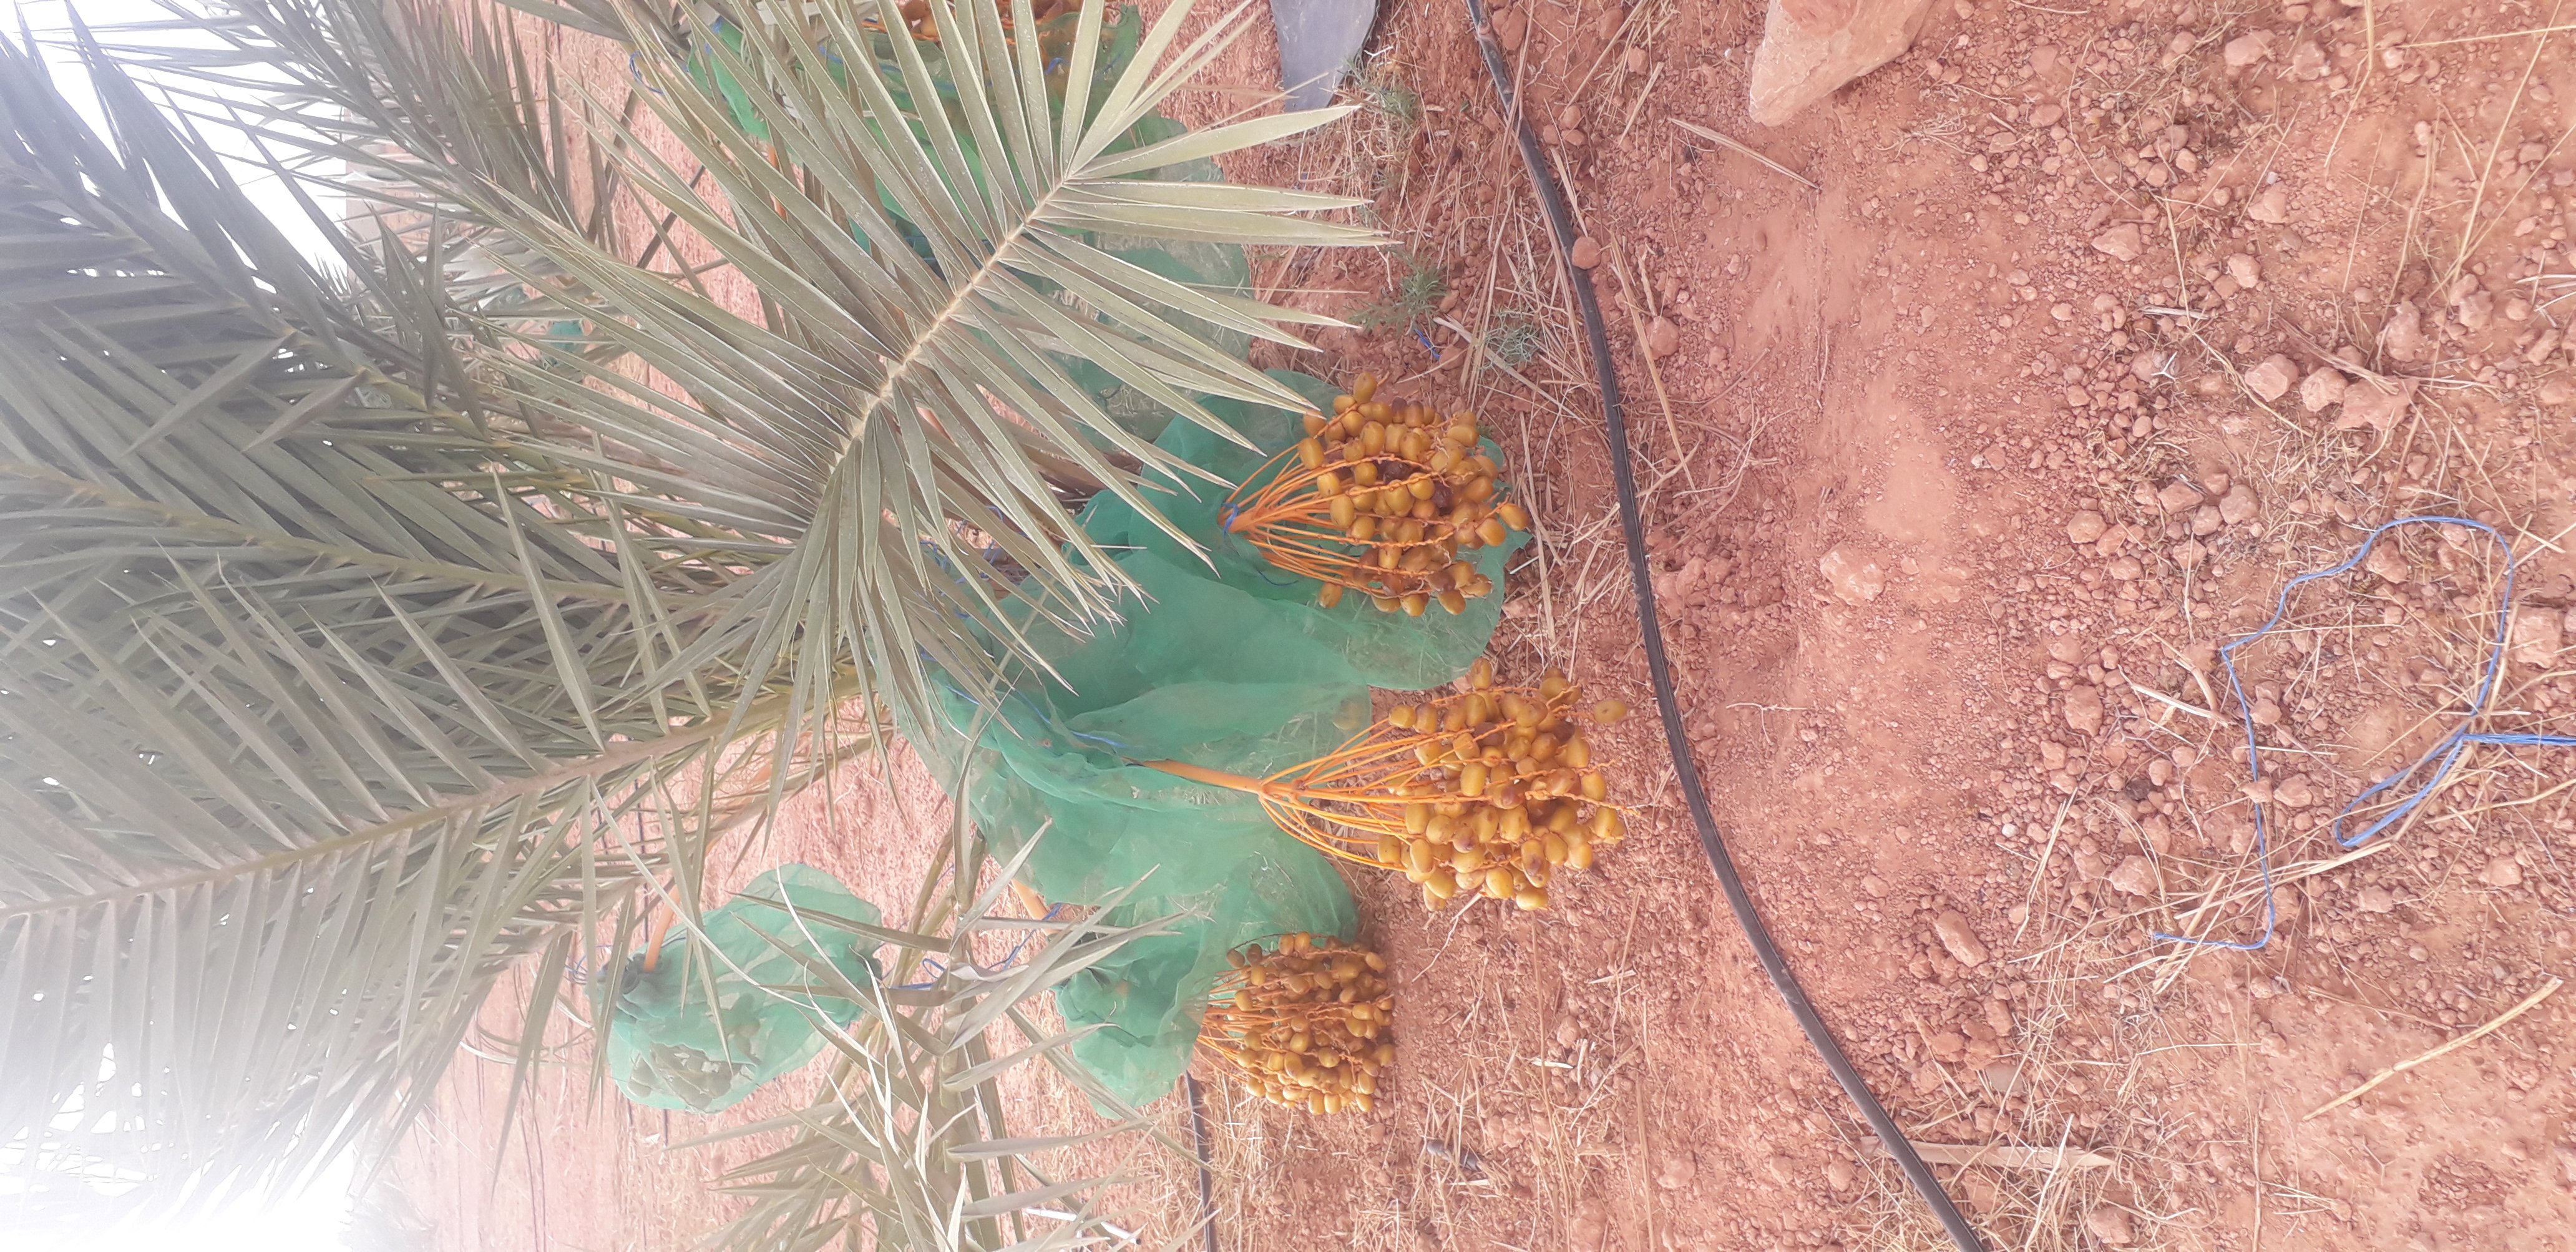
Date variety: Boufagous